List of Torchwood characters

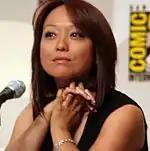
Naoko Mori plays tech expert Toshiko Sato

Toshiko Sato, played by Japanese-born British actress Naoko Mori, is Torchwood Three's technical expert and computer specialist. The character first appeared in the "Doctor Who" episode "Aliens of London", although this experience was not mentioned in "Torchwood" until her final appearance in the episode "Exit Wounds", where it was revealed that she was covering for team medic Owen. Toshiko is quiet, fiercely private and professional. A fantastic genius, she was recruited into Torchwood after being imprisoned by a similar organization, UNIT, from whom she stole design plans for a "sonic modulator" in a bid to free her captured mother. Working for Torchwood Three, Toshiko perfected the "Rift Manipulator" device for the organization. Throughout the series, Toshiko is seen to harbor feelings for Owen Harper; she confesses the extent of her feelings on her death-bed as Owen laments never managing to take her on the date he promised her.